Uptown Oakland

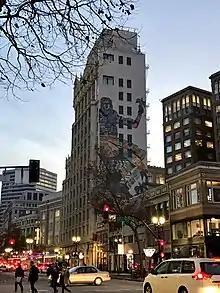
The Zio Ziegler mural on the back of the Cathedral Building

The 19th Street Oakland BART station is in Uptown, in a subway under Broadway. Oakland's Art Moderne Greyhound bus depot is on the other side of the neighborhood, on San Pablo Avenue at Interstate 980. AC Transit operates the Uptown Transit Center and numerous local buses, including a free weekday shuttle called "The B" that connects the Uptown district with Old Oakland, Chinatown, City Center, Lake Merritt, and Jack London Square.